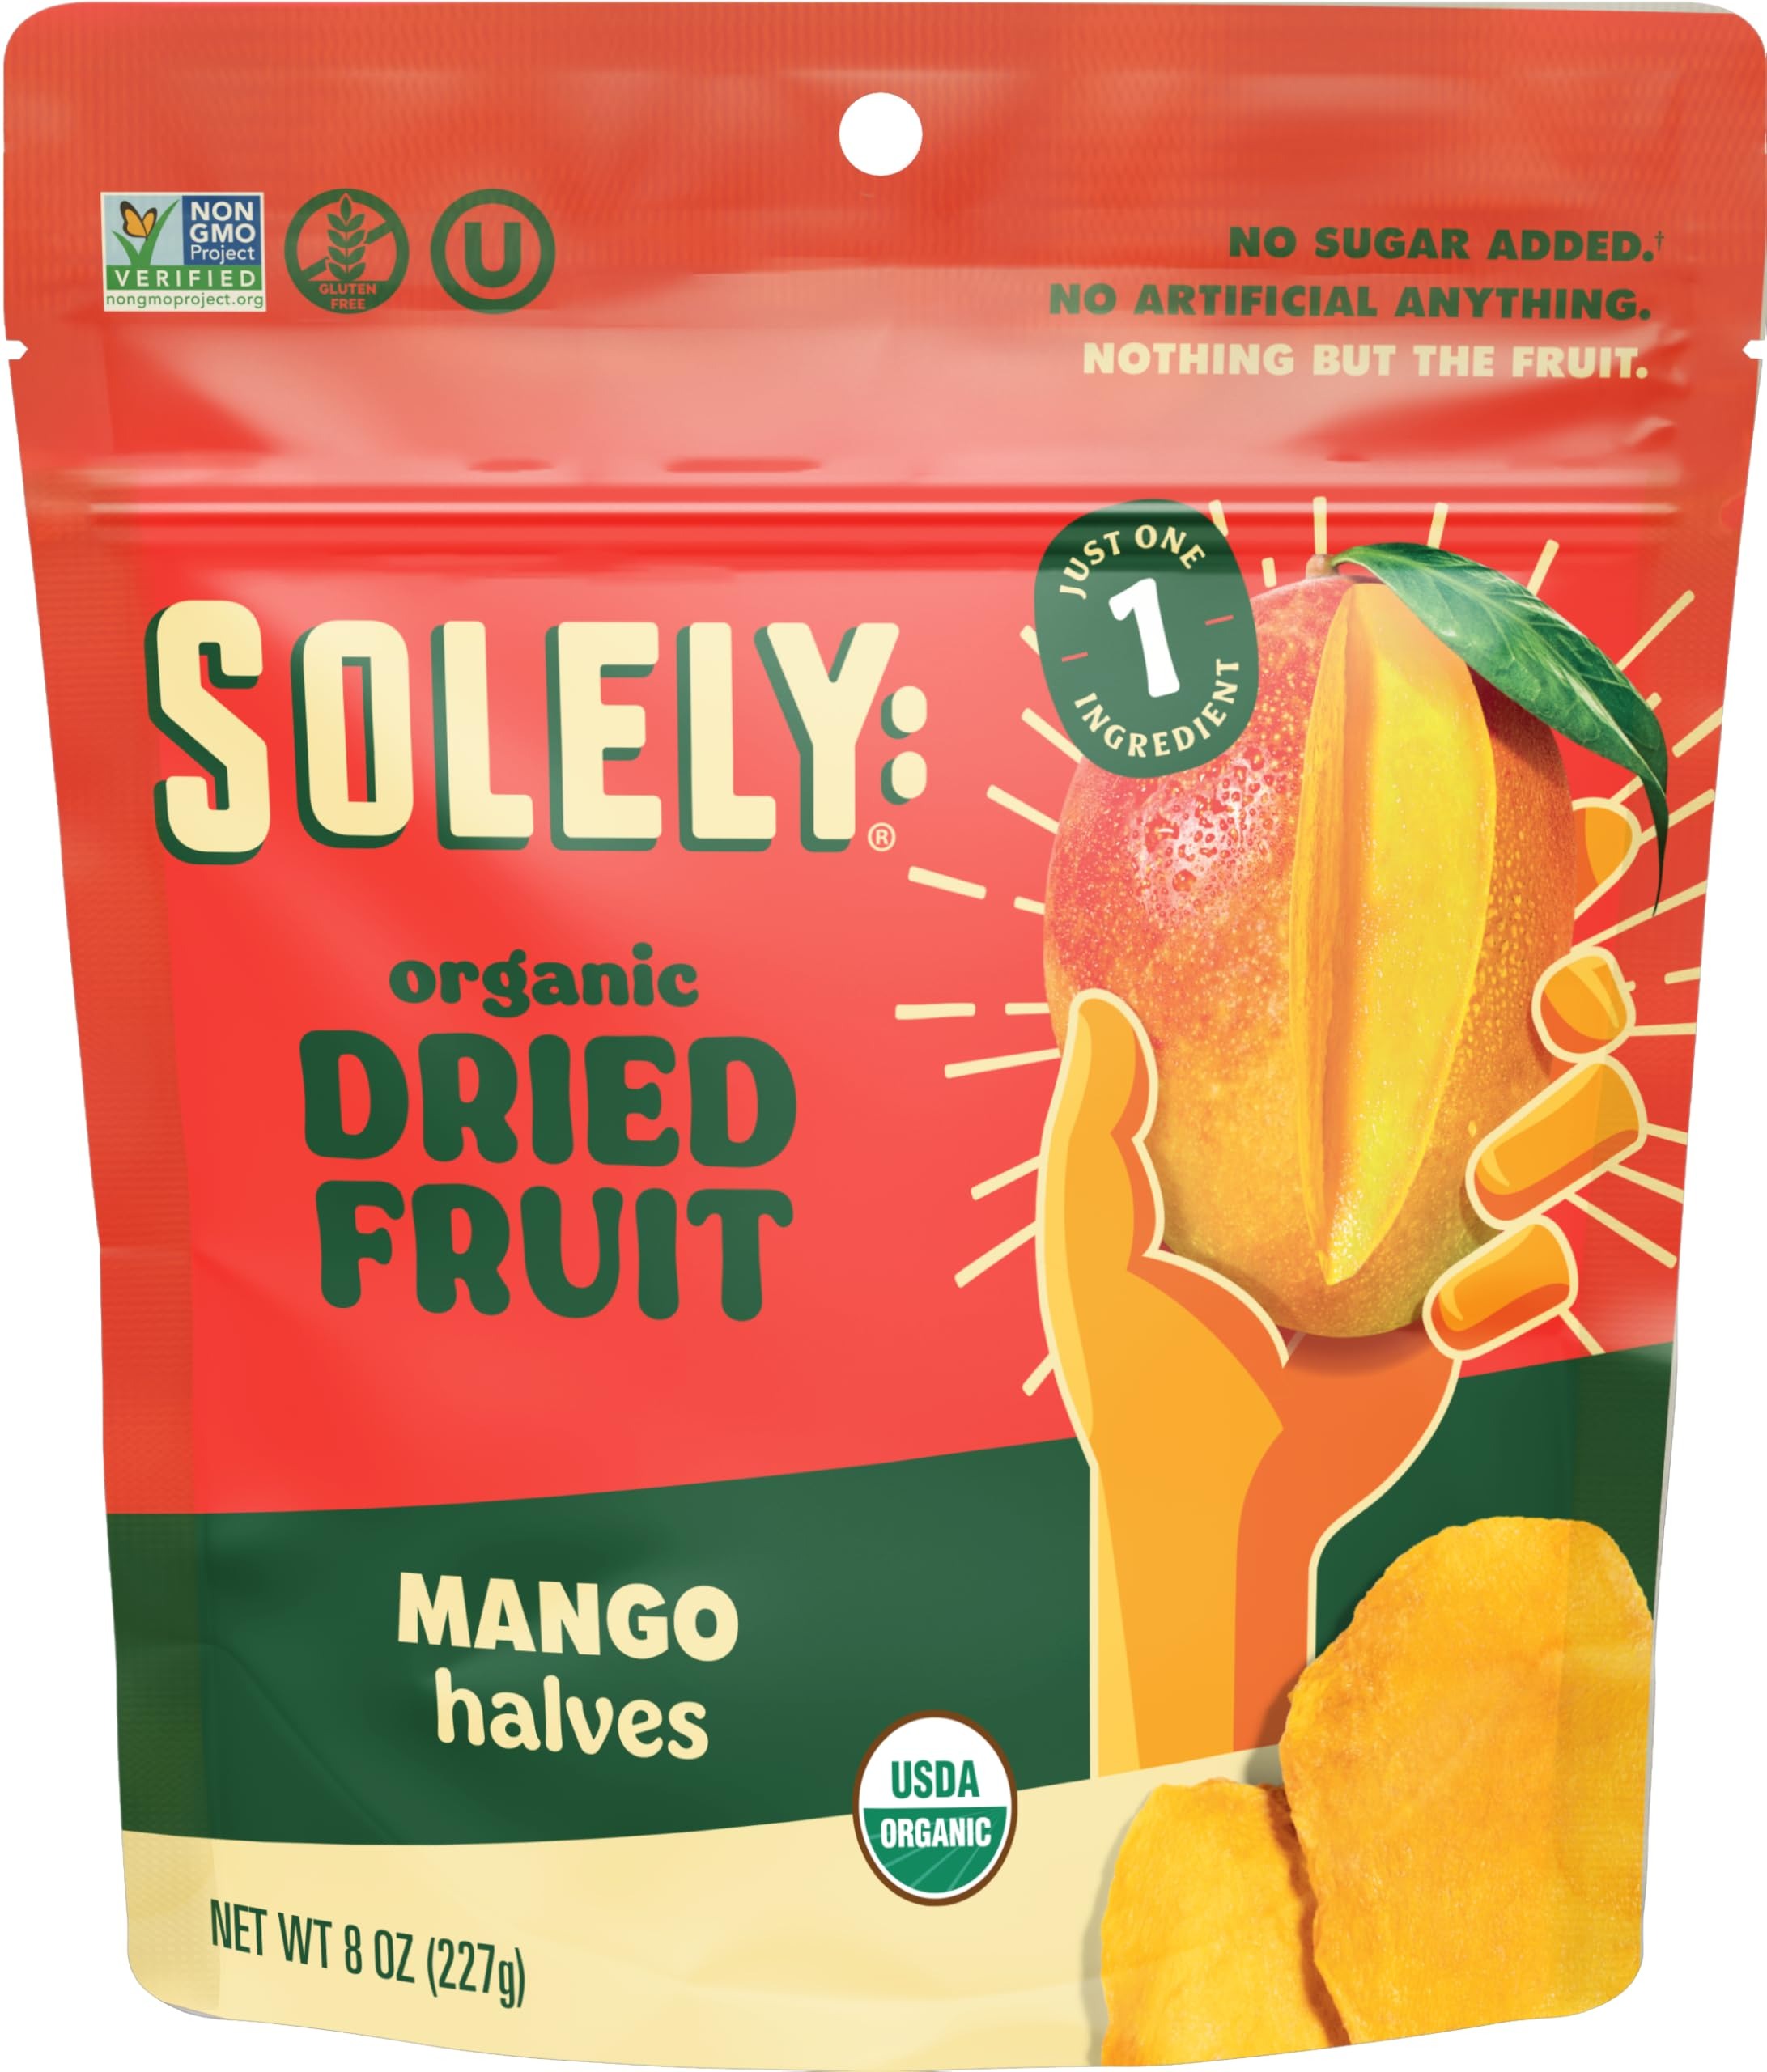
Item Name: SOLELY Organic Dried Mango Halves, Large 2 Pack – Real Fresh Fruit, Portable On-the-Go Snack, Vegan, Non-GMO, No Sugar Added, Not From Concentrate, Shelf-Stable, Healthy Snack for Kids & Adults
Bullet Point 1: ONE INGREDIENT MANGO SNACK: This SOLELY dried mango comes in a pack of 4 that are each made with organic mango and nothing else. They are selected fresh and ripe for the superior flavor you know and love.
Bullet Point 2: HEALTHY & SIMPLE INGREDIENTS: SOLELY’s healthy snacks come with whole and simple ingredients listed on the front of our package. They are made with whole organic fruit with no added sugar or colors, no preservatives, and no added flavors or fillers.
Bullet Point 3: MAXIMUM, SEALED IN FLAVOR: This delicious organic snack is made from fruit picked at its peak that has been hand-selected, cut, and then compressed using a specialized process to seal in maximum flavor.
Bullet Point 4: PORTABLE ON-THE-GO DESIGN: Available in a pack of four, this vegan snack has a convenient shelf-stable design. Craved by adults and children alike, this dried fruit is perfect for on-the-go and busy lifestyles.
Bullet Point 5: A STANDOUT FRUITY SNACK: SOLELY products stand out from other fruit snacks and fruit leathers because they never use purees or concentrates. The superior flavor is naturally sweet and is a revolutionary way to eat “good.”
Product Description: SOLELY Organic Dried Mango Halves are made from whole organic fruit, picked at its peak, and then crafted into deliciously portable pieces. This mango organic snack comes in a four-pack of dried fruit. This gluten-free snack is made with whole organic fruit with only one ingredient for a clean food promise. Picked at its peak, this delicious snack has been hand-selected, cut, and then compressed for superior flavor. Portable for on-the-go snacking, the mango fruit pack can be thrown in your kid’s school backpack or conveniently in your purse. Solely was founded to help kids in our community gain easy access to fresh fruit. We noticed that for many children, fresh fruit was scarce, and kids were loading up on cheap processed foods at home and in school. Our idea was simple, create a real fruit bite with the fewest possible ingredients to replace sugar-filled, highly processed snacks. It needed to retain the nutritional benefits of whole fresh fruit but without added sugar, additives, preservatives, or chemicals.
Value: 16.0
Unit: Ounce

Price: 18.185